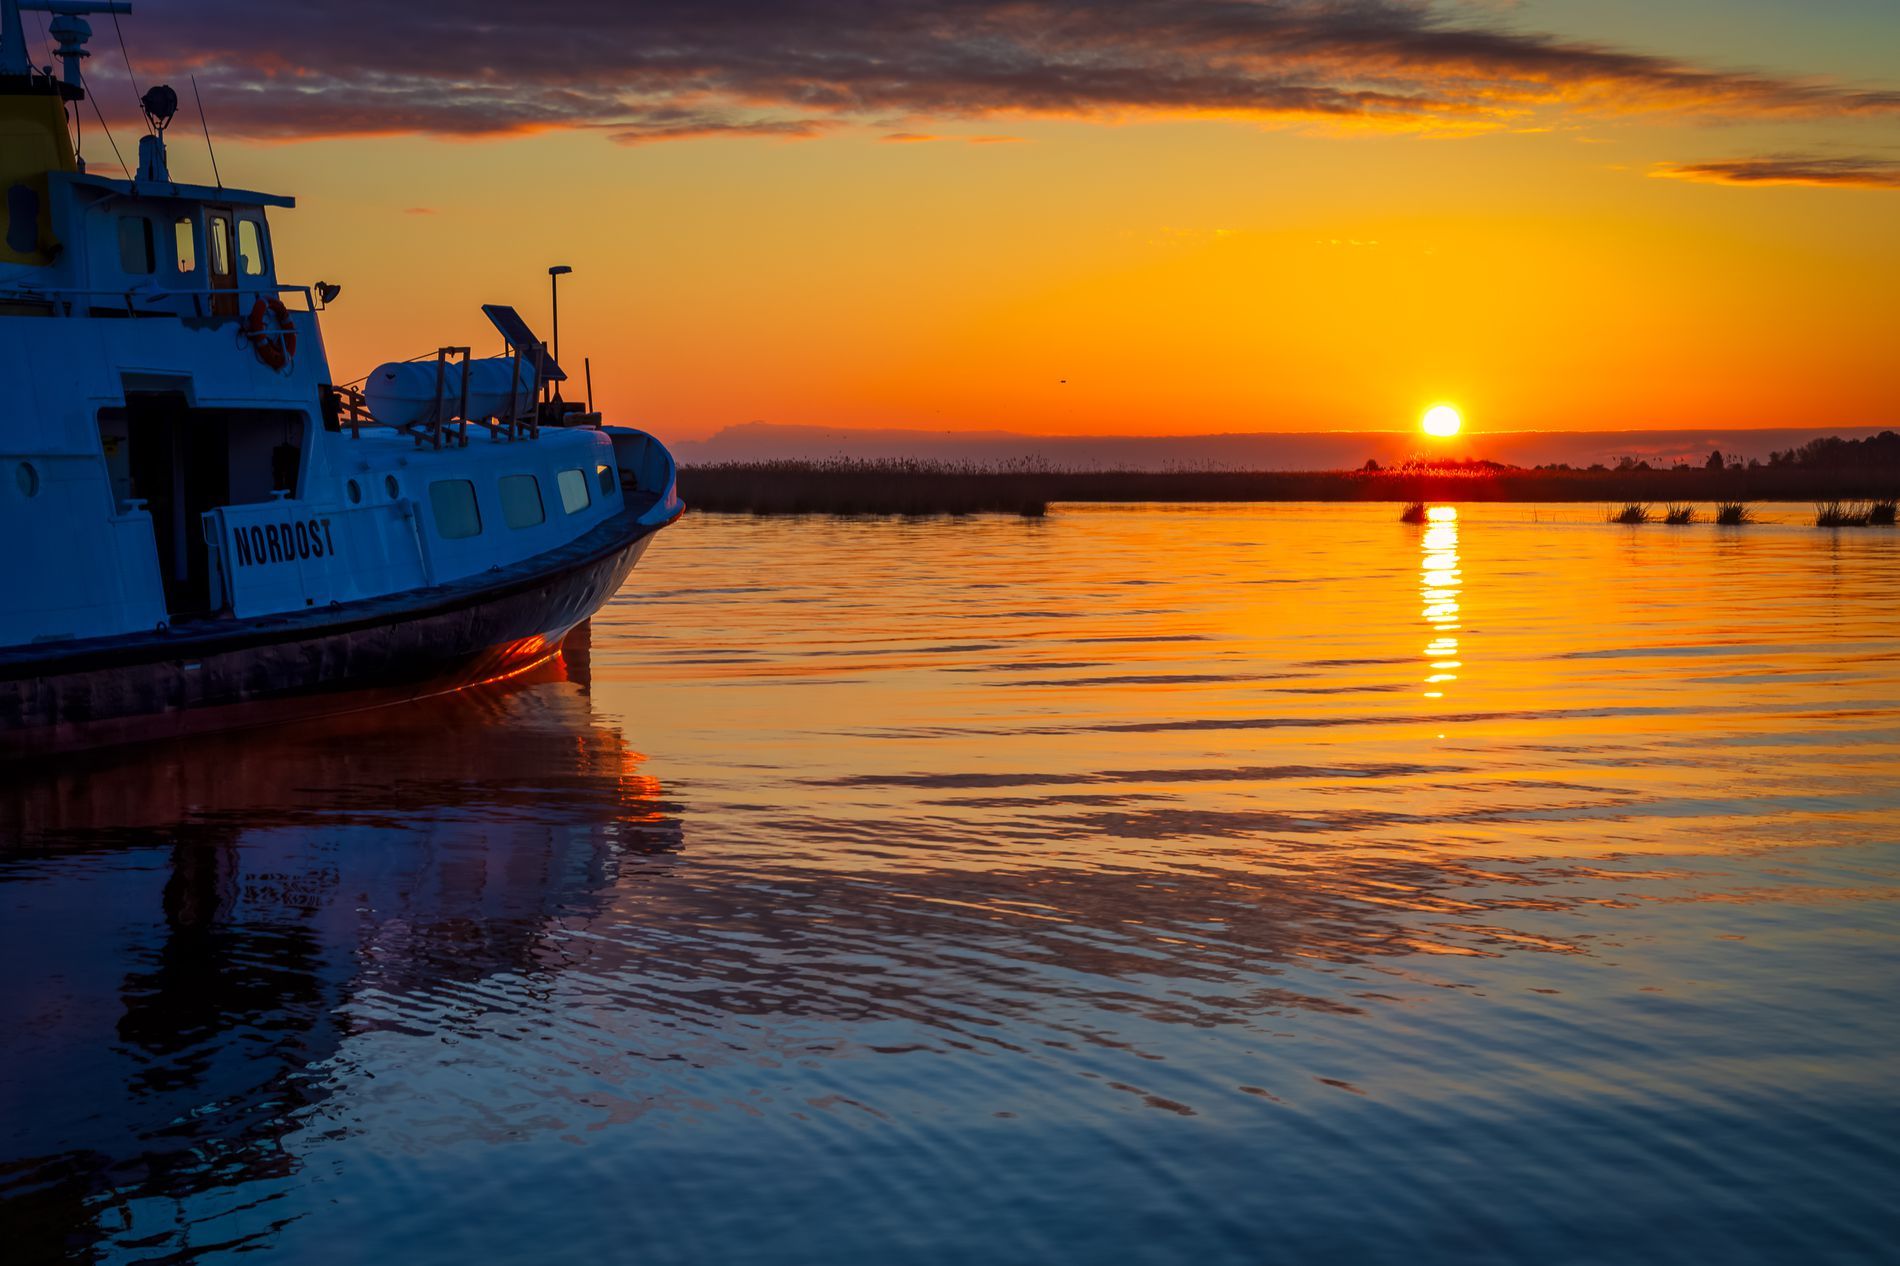
sunset shadows
The photo captures a magical sunset over a calm body of water, and in the background of the photo, the sunset appears with a golden glow.
On the left side of the photo, a boat called "NORDOST" appears. The boat is characterized by white and dark red colors with clear details such as windows, lifebuoy and antennas. A small part of the land also appears with some plants scattered on the water.
The scene captures a serene sunset over calm waters, casting a golden-orange glow across the sky and reflecting on gentle ripples. A boat named NORDOST floats on the left, its red lower half submerged, contrasting with the white upper half. Details like antennas and a lifebuoy are visible, with the boat’s reflection shimmering on the water. In the background, a distant beach with reeds and plant shadows adds depth. This tranquil seascape blends nature and human elements, evoking a sense of calm and exploration.
Labels: Nature, Outdoors, Sky, Transportation, Vehicle, Watercraft, Water, Waterfront, Boat, Sunset, Yacht, Sunlight, Sunrise, Sailboat, Horizon, Barge, Ferry, Sun, Sea, Pier, trees
Camera: Canon Canon EOS R
Lens: 50mm F1.4 DG HSM | Art 014, Canon 50mm F1.4 DG HSM | Art 014
Aperture: F8
Exposure: 1/160 sec
ISO: 100
Focal length: 50.0 mm